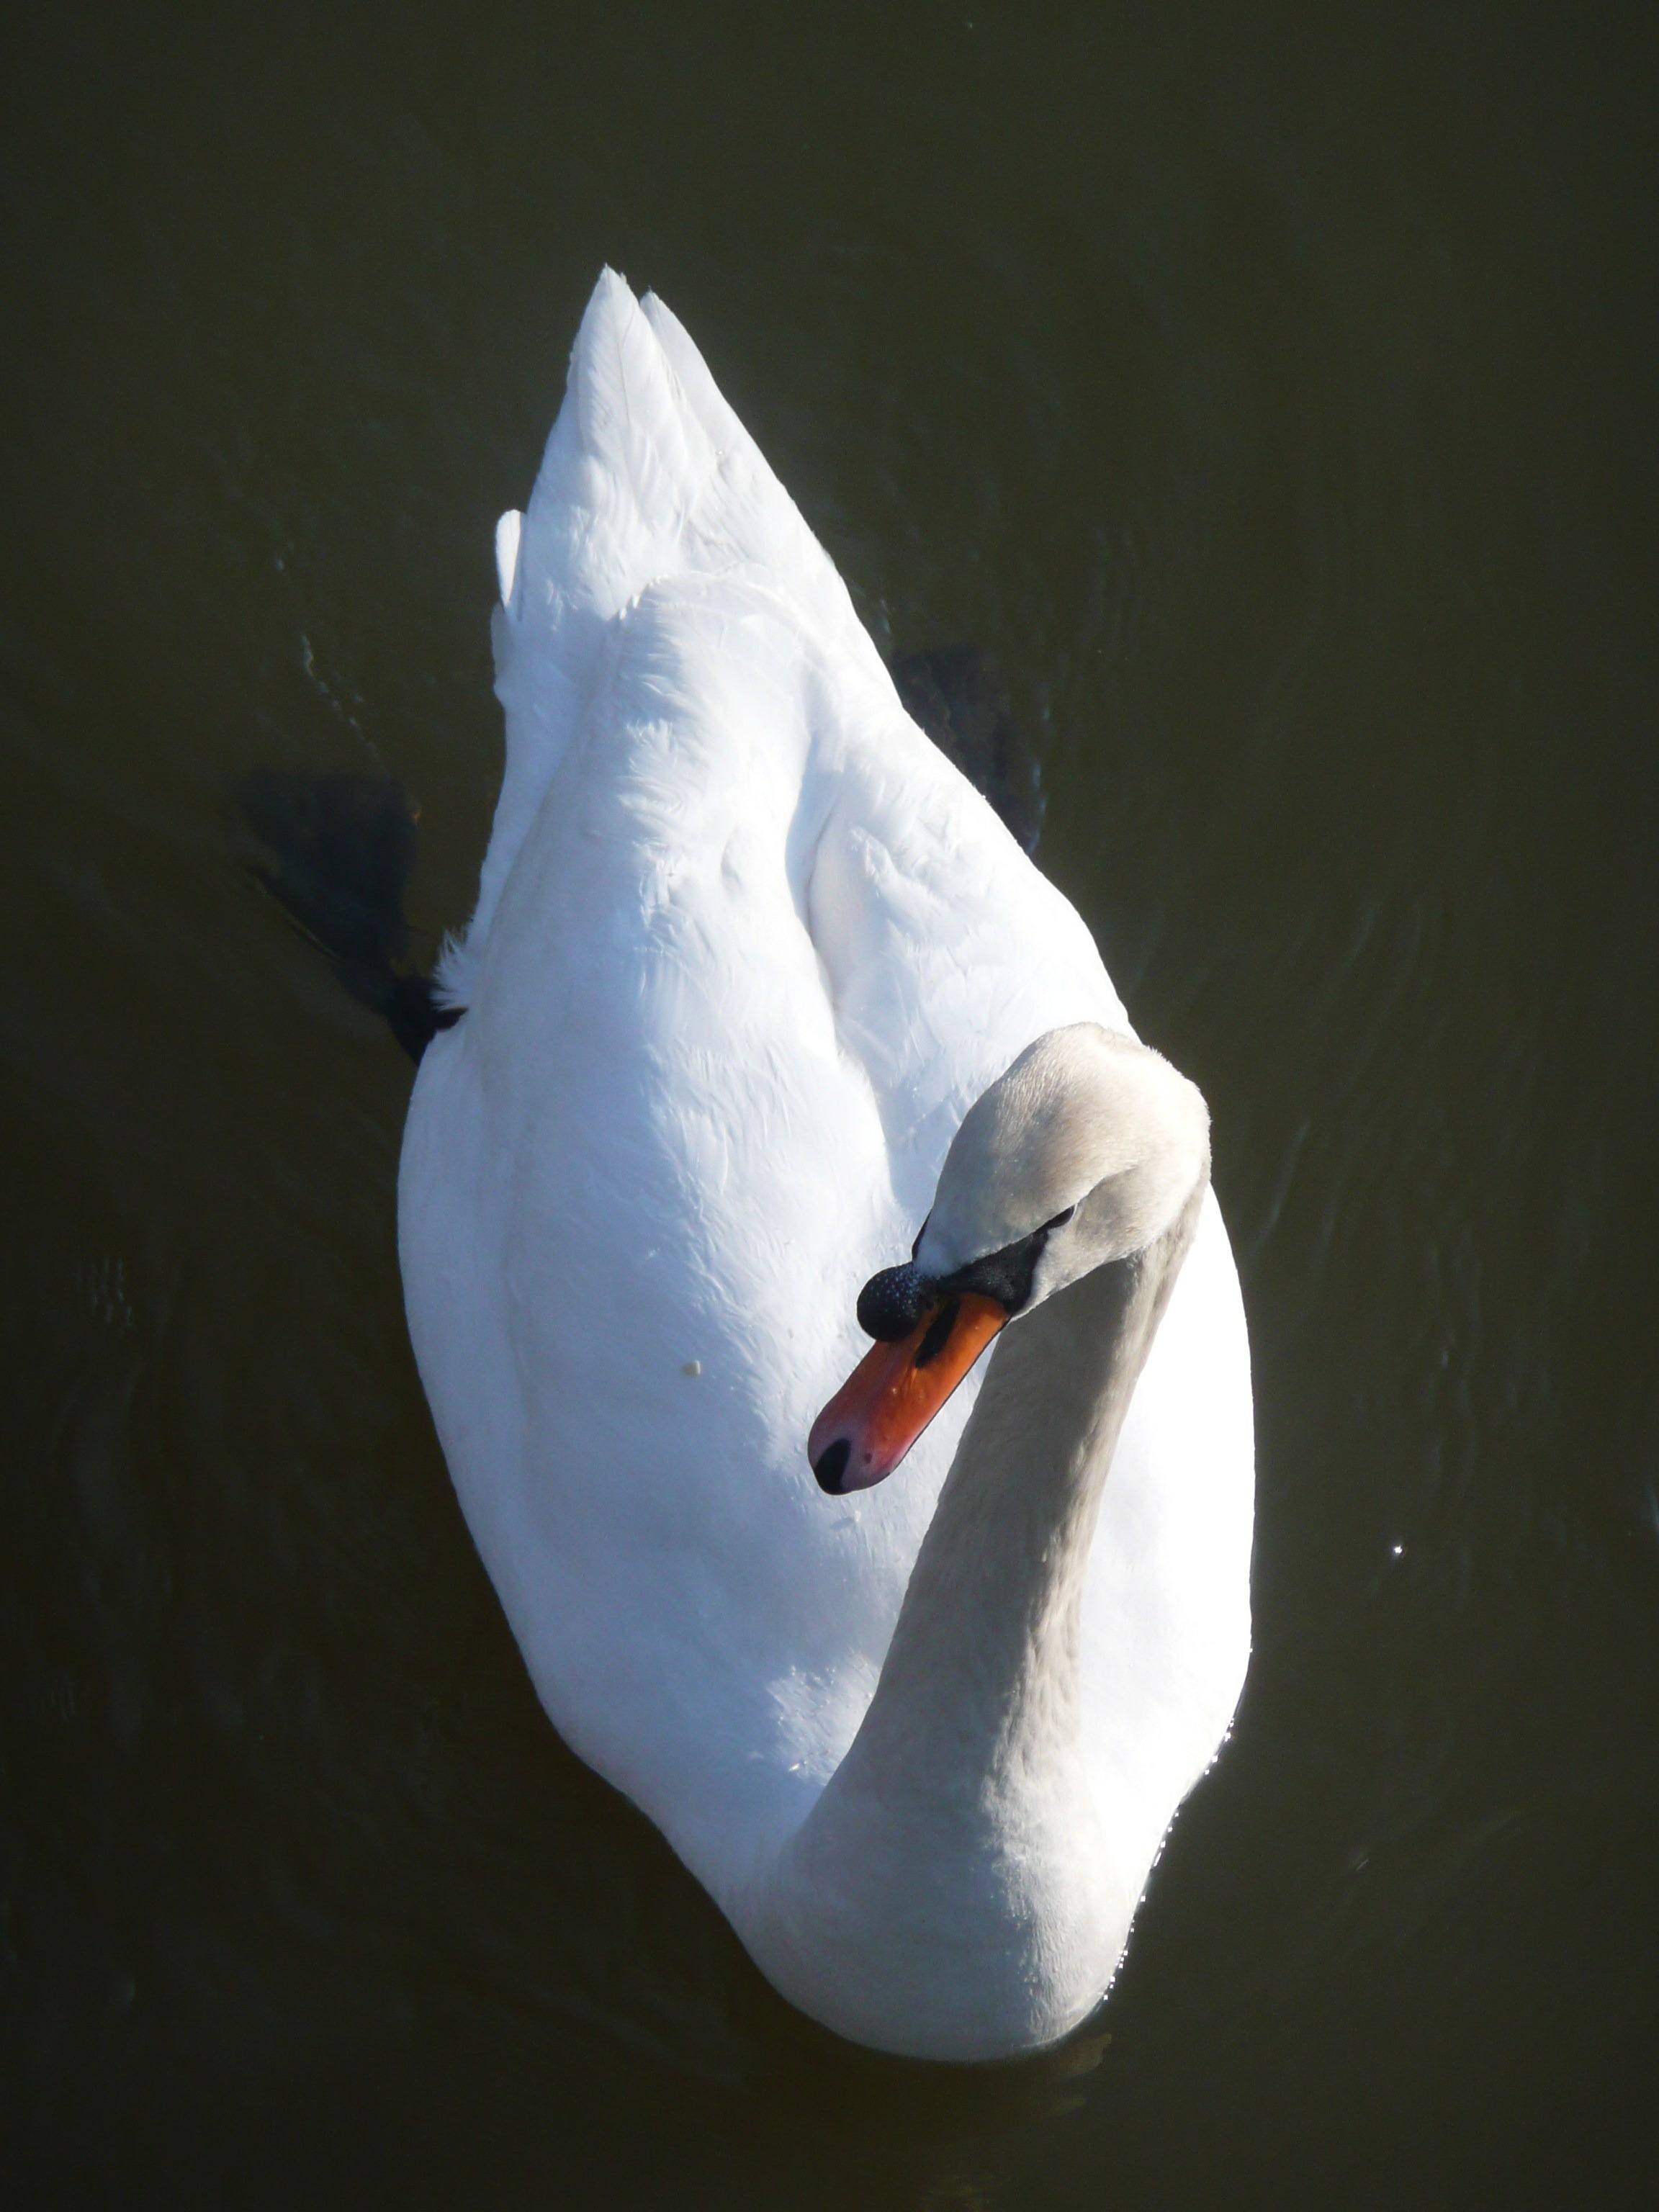
water, bird, wing, white, animal, reflection, beak, blue, fauna, close up, swan, duck, vertebrate, waterfowl, water bird, macro photography, ducks geese and swans